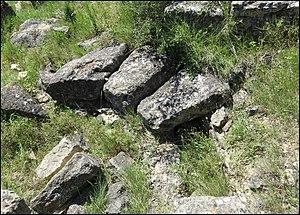
Canalisation incurvée, à grosses dalles de couverture, unissant la piscine B ou ""chaude"" au grand égout nord-oriental. Villa gallo-romaine de Vivios, Lespignan, Occitanie"
La villa de Vivios est une villa romaine située dans la commune française de Lespignan, dans le département de l’Hérault. Au point de vue étymologique, le nom dériverait soit du latin bivium pour bifurcation, soit de Viviers qui désignait, au XVIIIᵉ siècle, un chemin du voisinage et pourrait orienter aussi vers une hypothèse fonctionnelle.